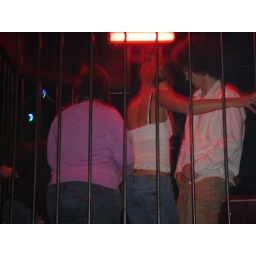
Tommy and his hair pick up the hottest girl in the bar in the cage. Photo by Eric Ritter